Road protest in the United Kingdom

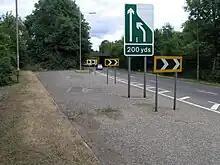
Uncompleted Motorway Junction on the M23 towards London. Work on London radial motorways stopped in the 1970s.

The first British motorway was opened in 1958 at a time when road building was central to all political party manifestos and viewed as critical infrastructure for the national economy.